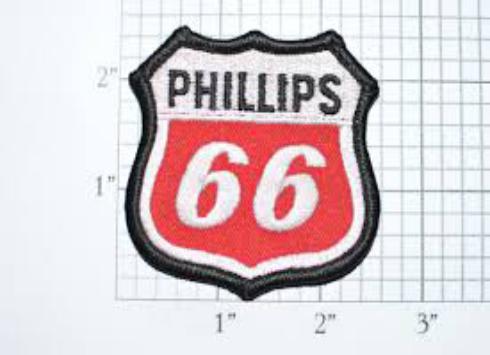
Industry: Transportation